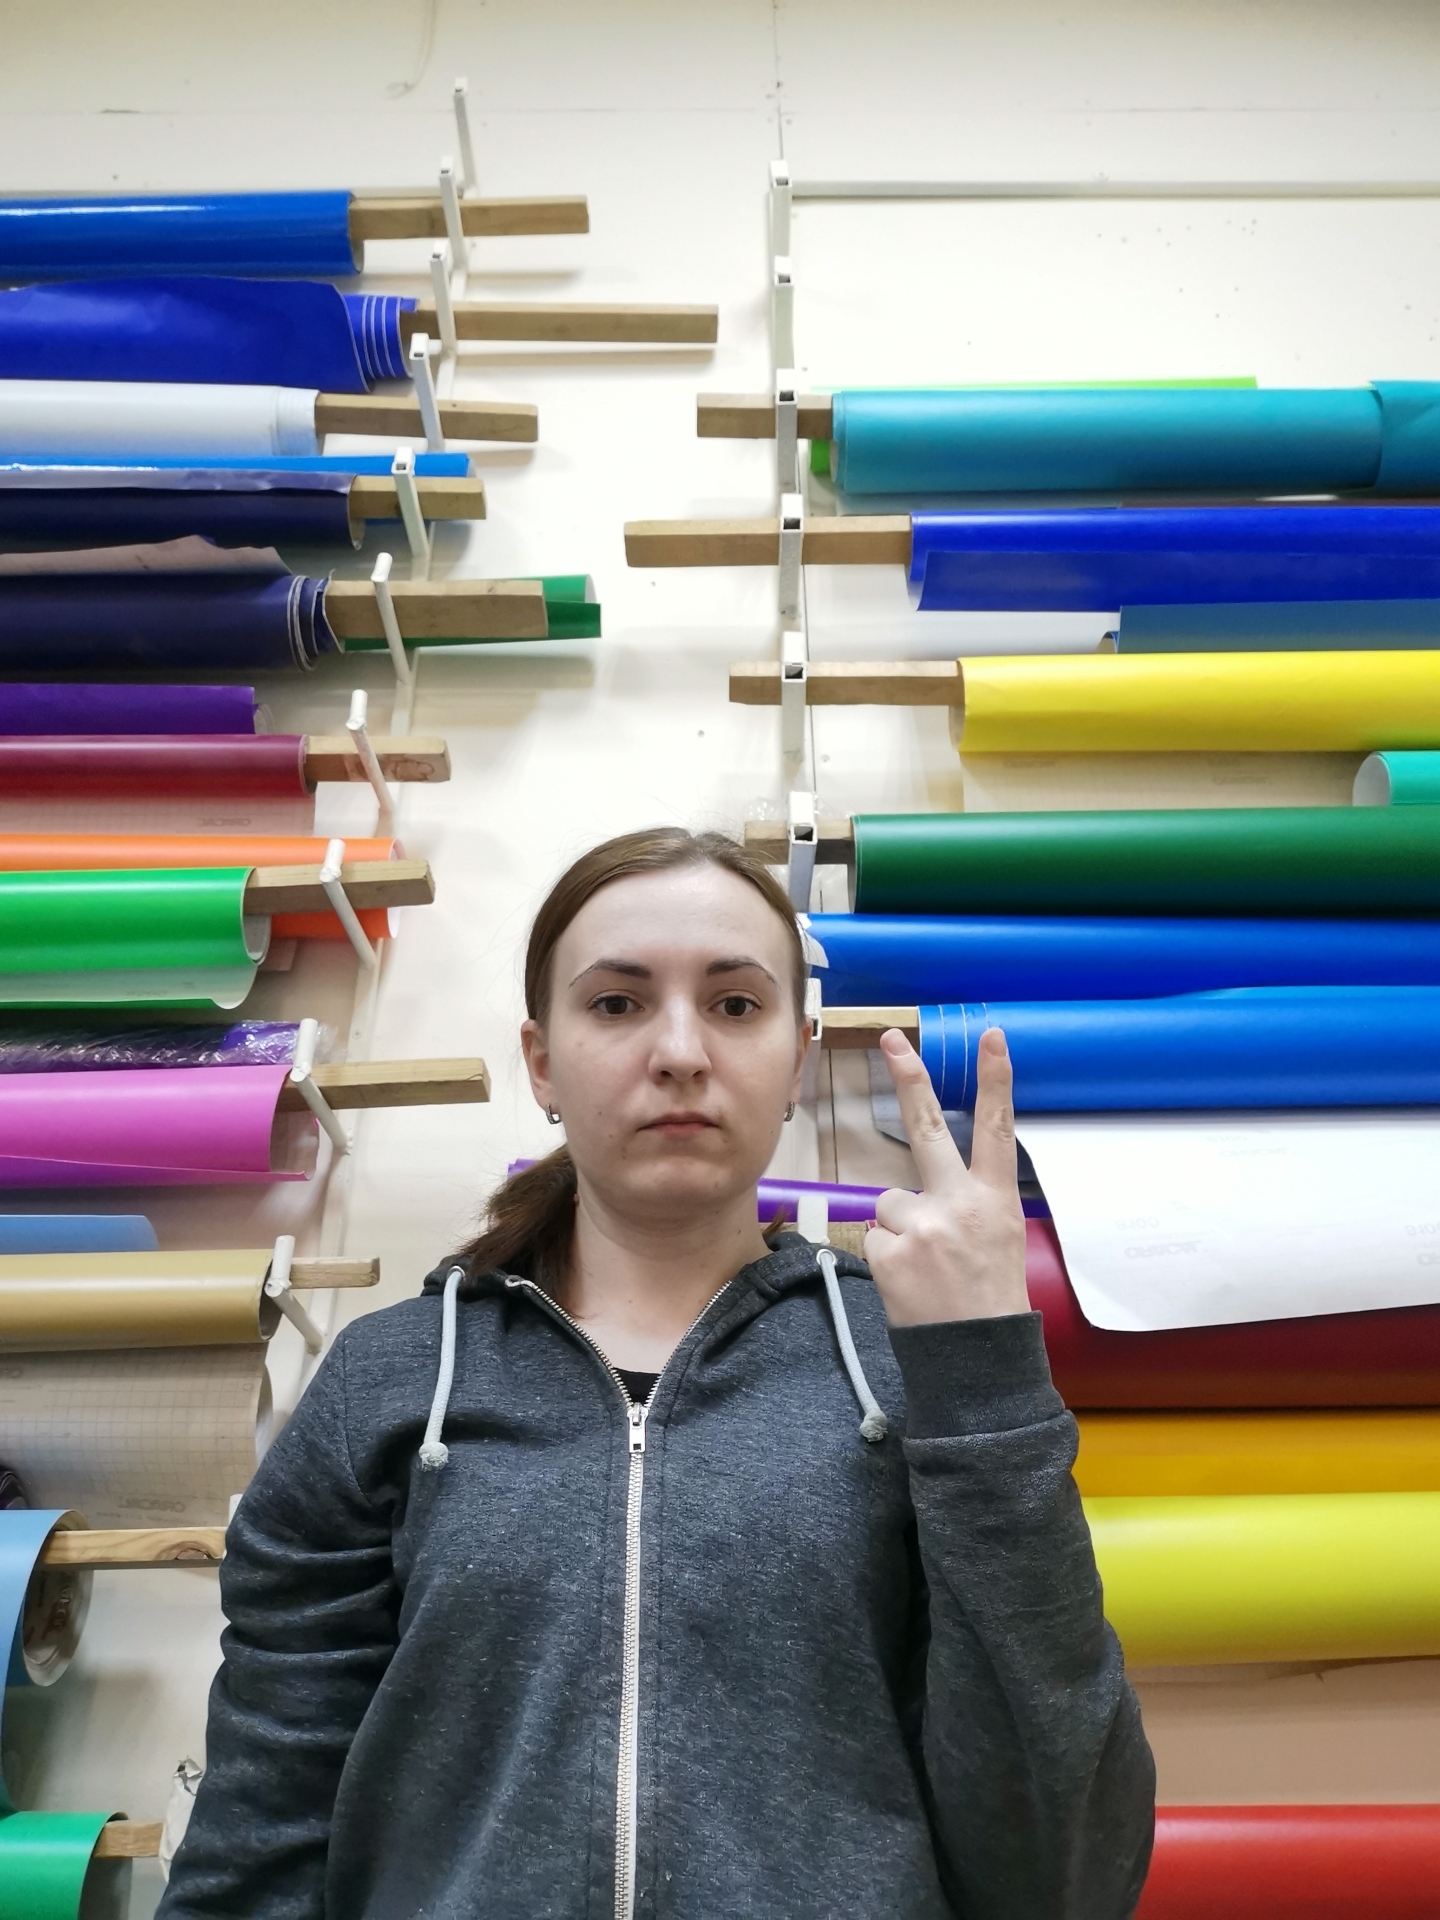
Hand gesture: peace_inverted